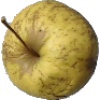
Label: Apple Golden 1